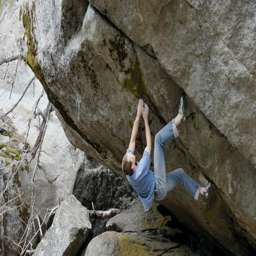
a rock climber climbs up a boulder in the forest